Pianoforte (1984 film)

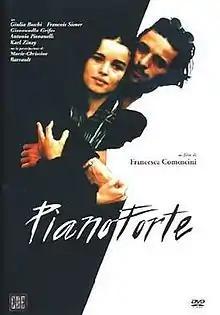

Pianoforte is a 1984 Italian drama film. It is the debut film of director Francesca Comencini. "Pianoforte" won the "De Sica" award at the 1984 Venice Film Festival.